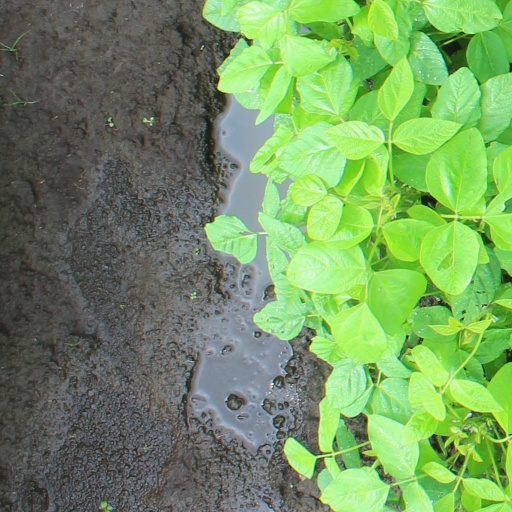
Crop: soybean